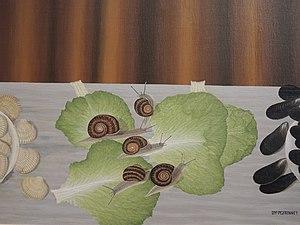
Dominique Peyronnet, Coques, escargots, moules, huile sur toile